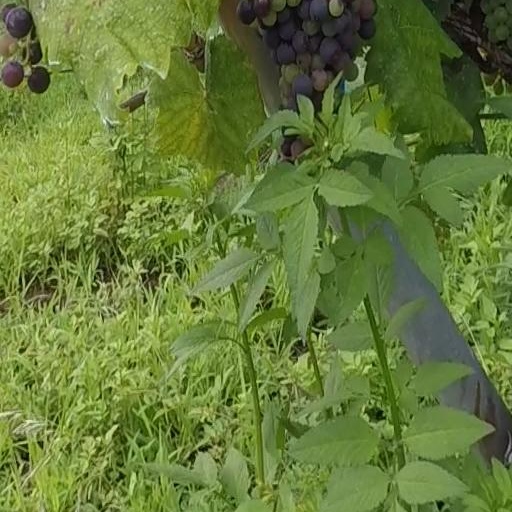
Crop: grape